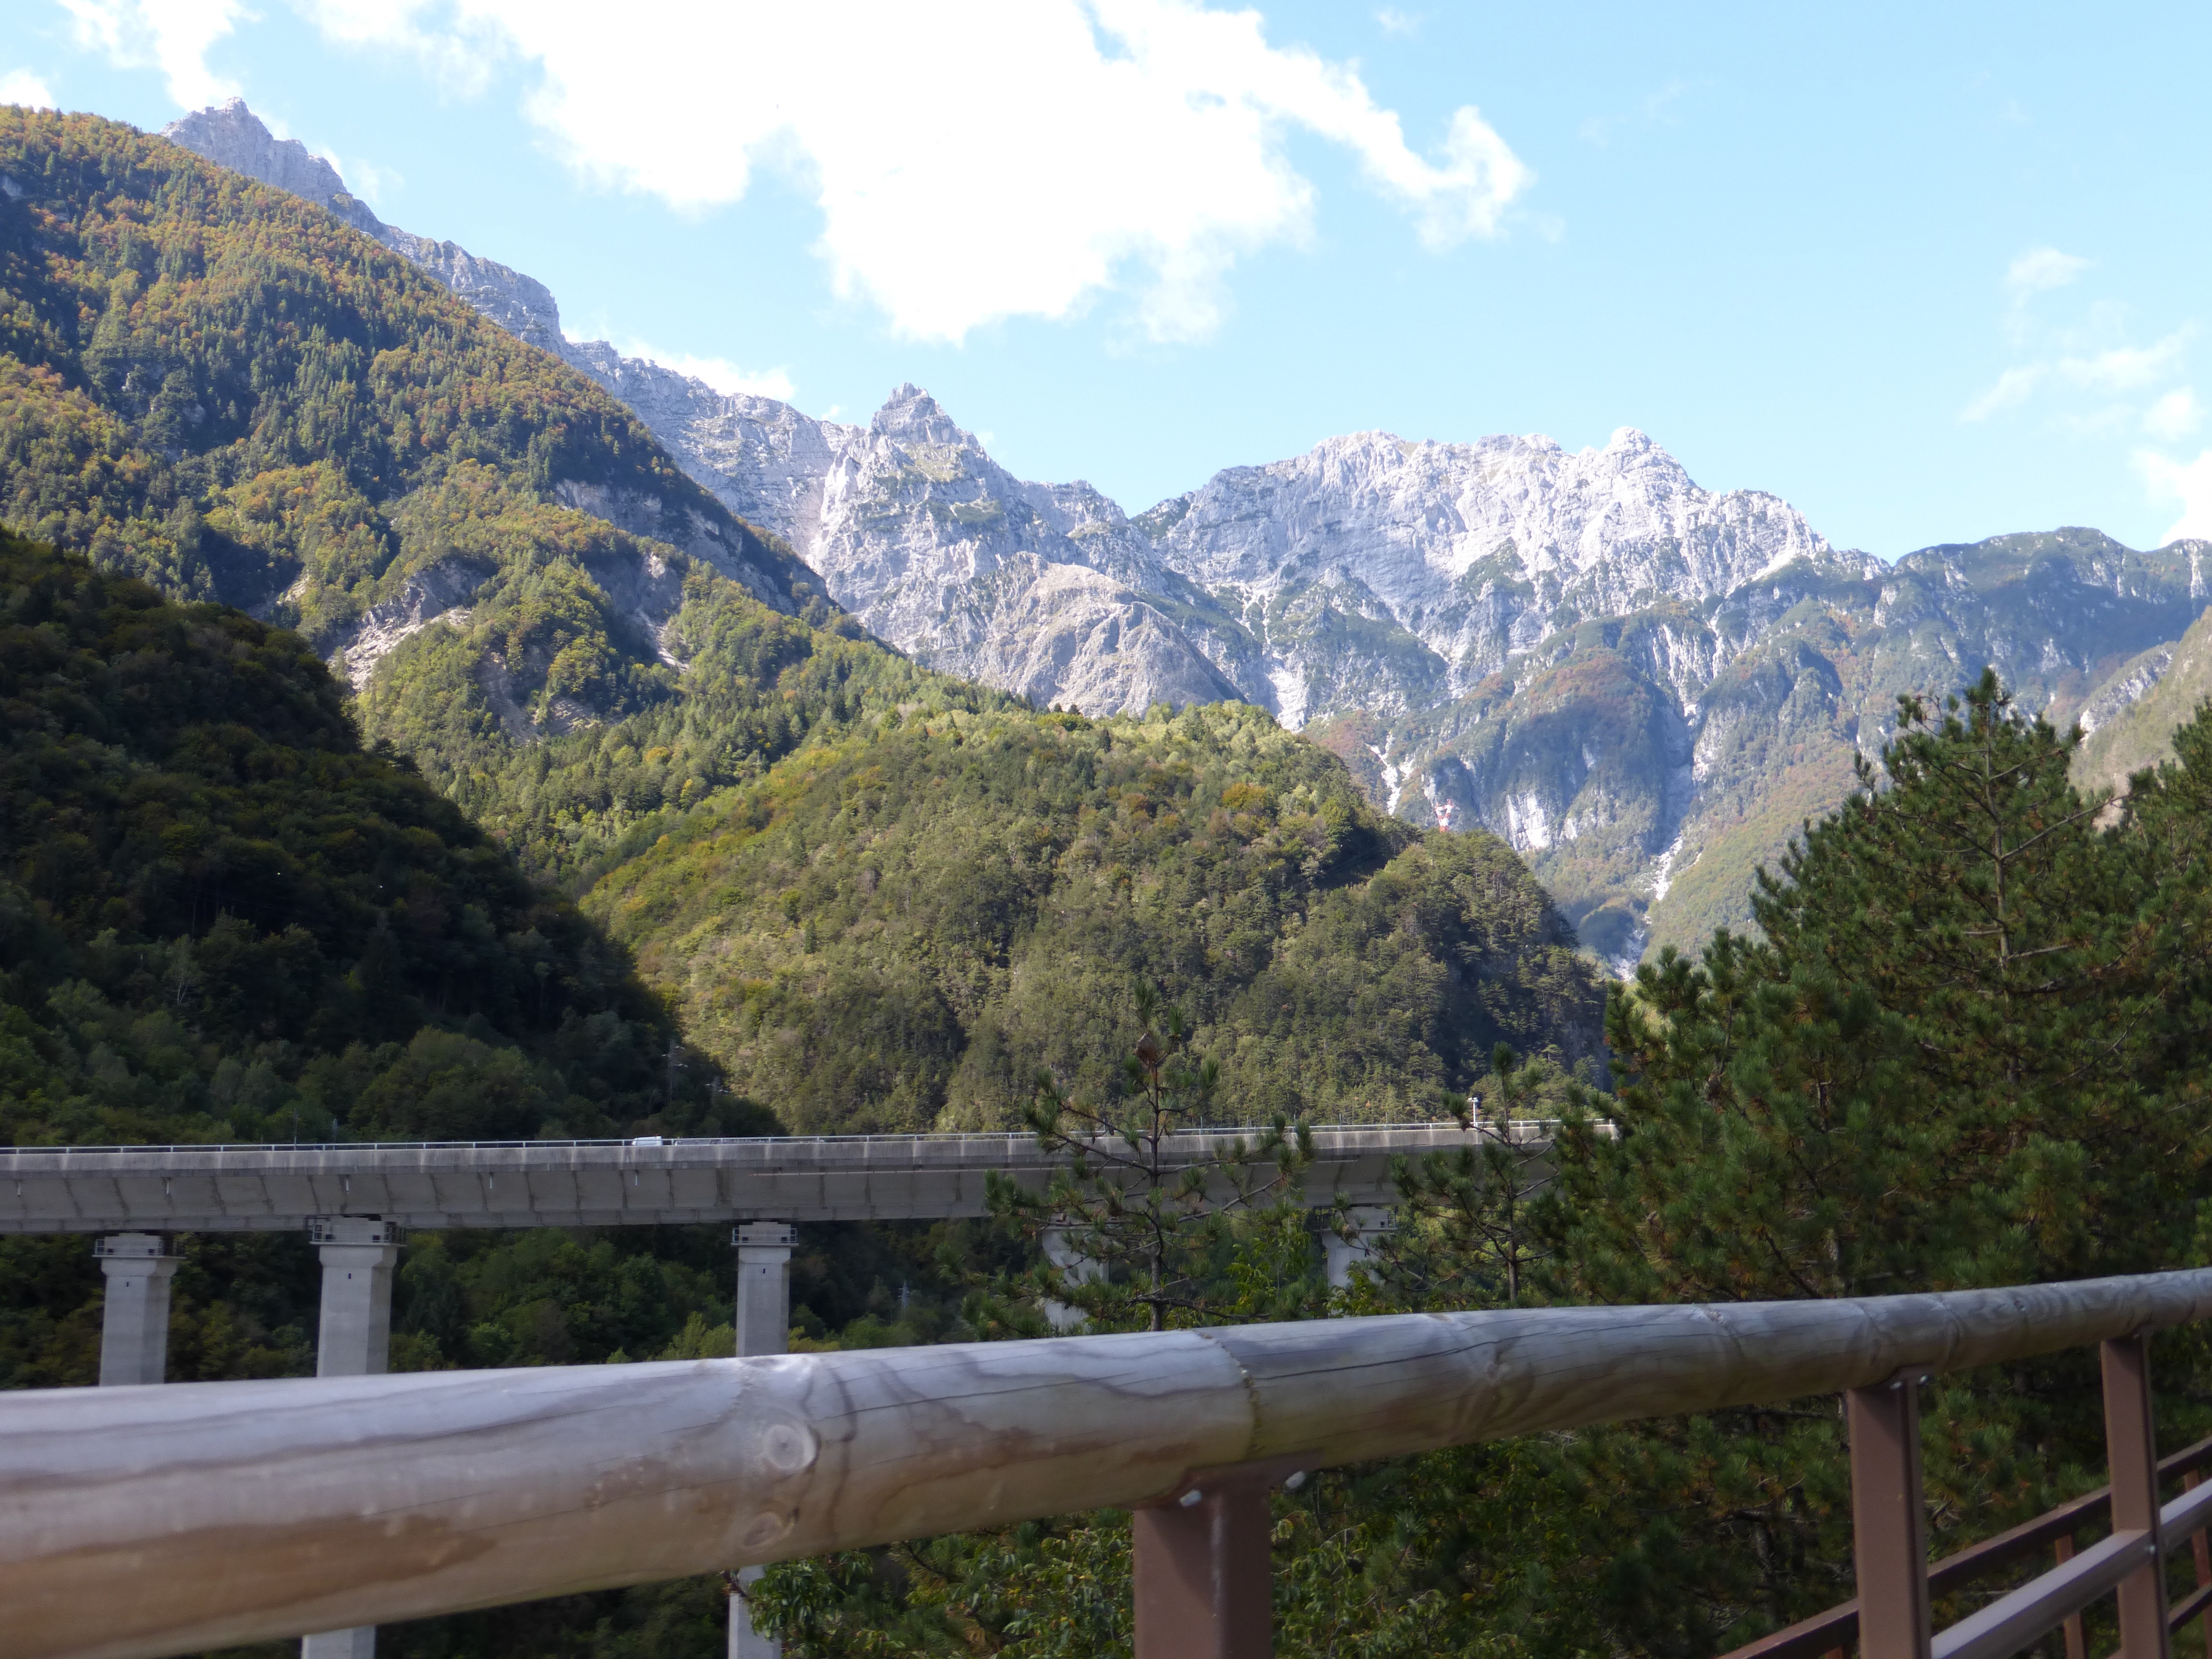
wilderness, mountain, bridge, lake, river, valley, mountain range, vacation, italy, alpine, reservoir, national park, mountains, alps, forests, landform, bicycle tour, mountain pass, green trees, mountainous landforms